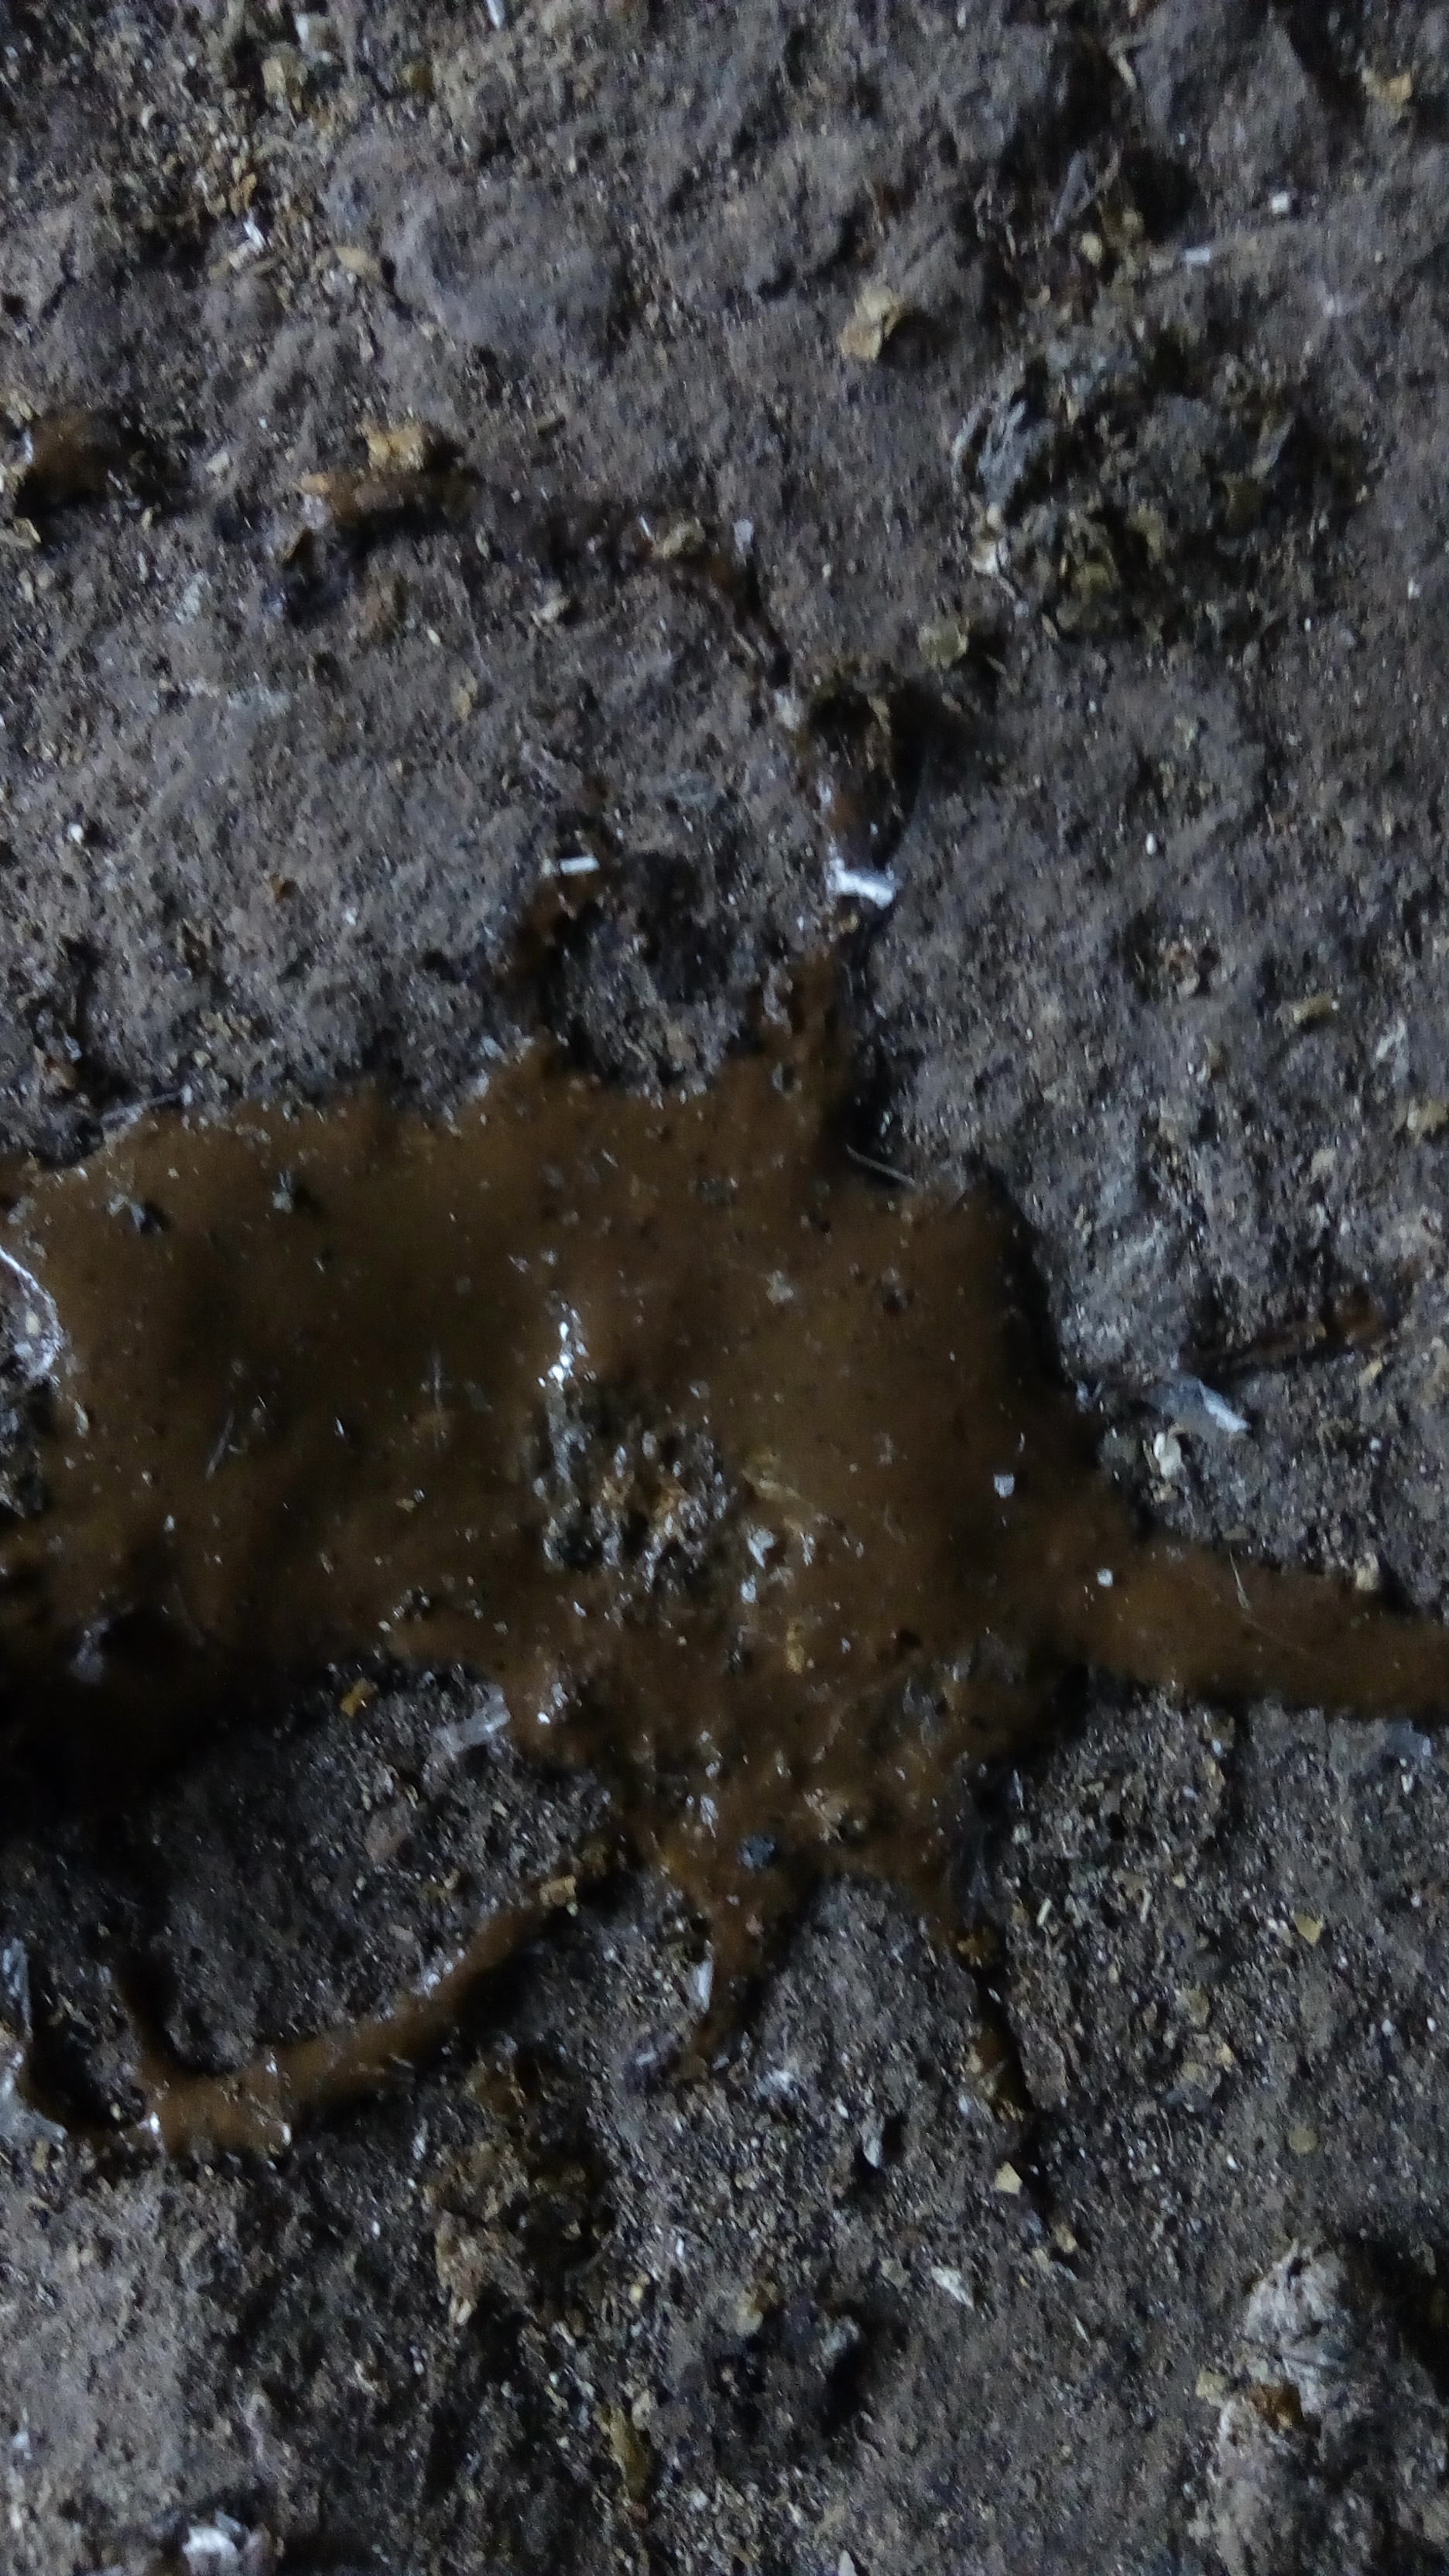
PCR-confirmed diagnosis: Coccidiosis